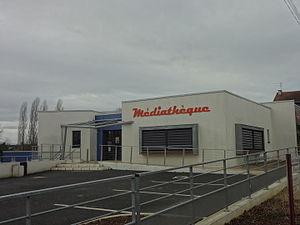
Nieuil-l’Espoir est une commune du Centre-Ouest de la France, située dans le département de la Vienne en région Nouvelle-Aquitaine.